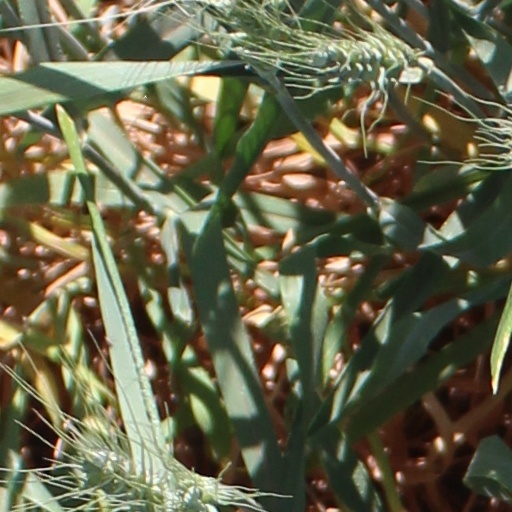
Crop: wheat